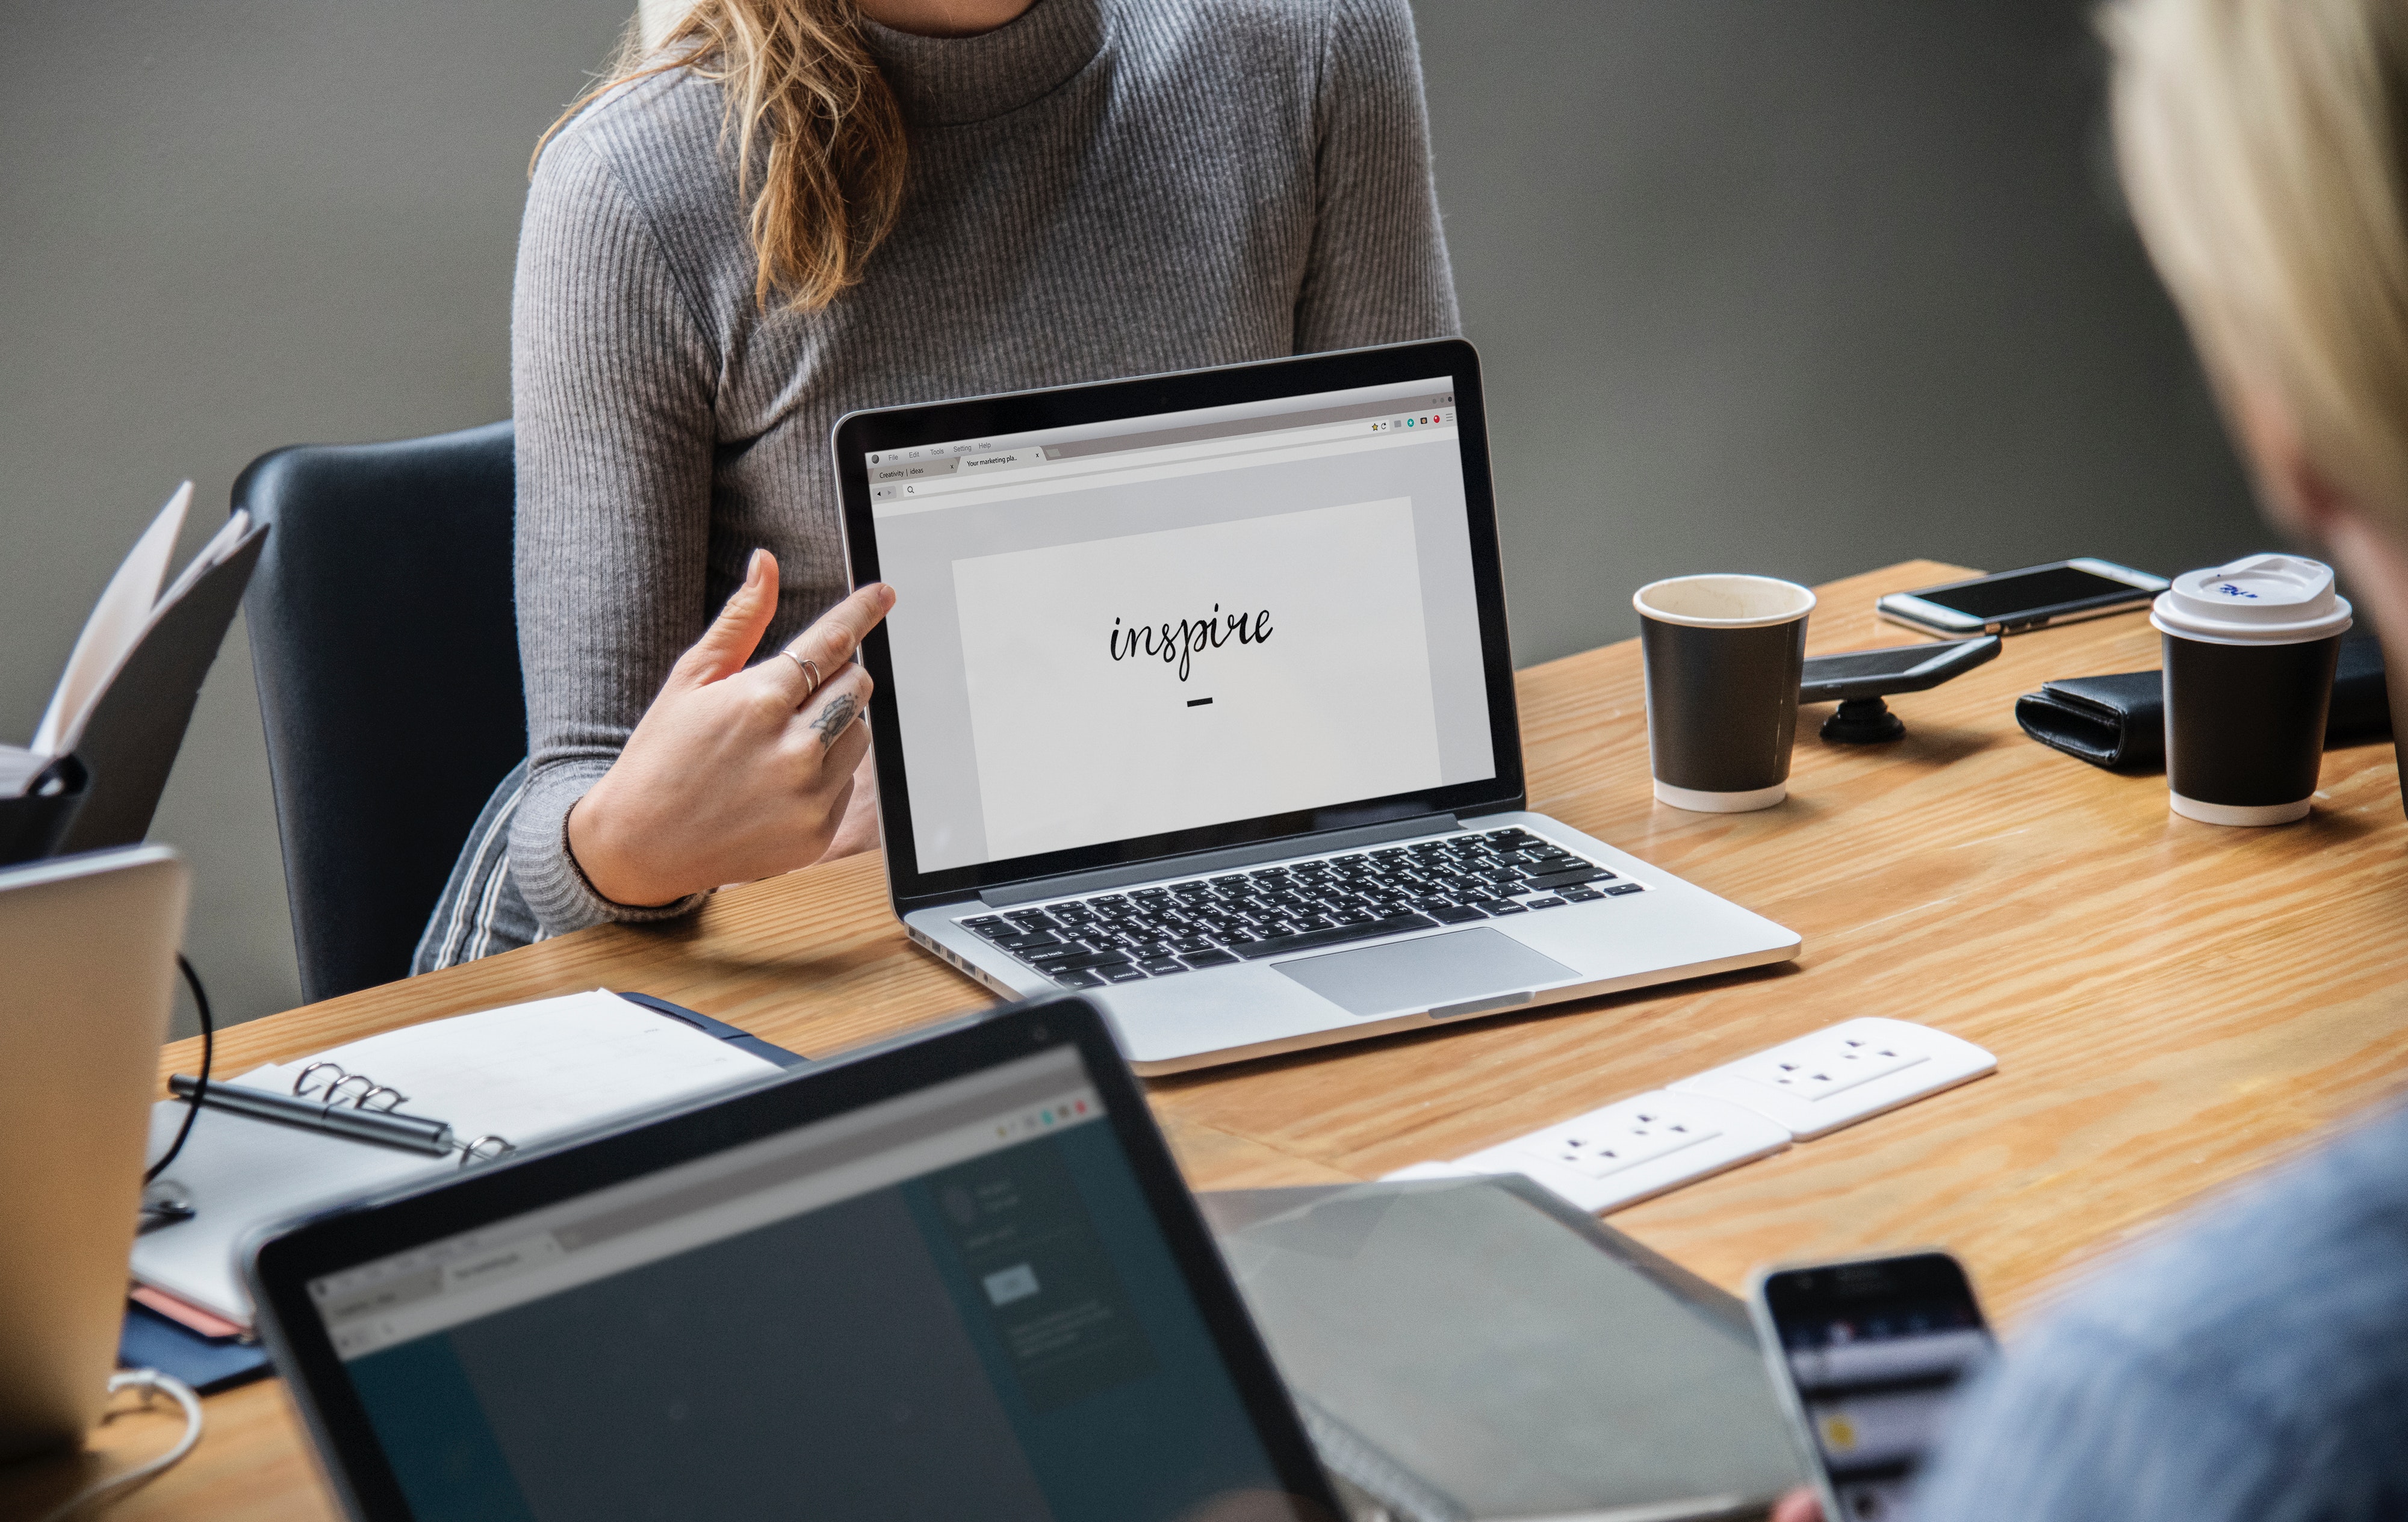
product, laptop, electronic device, technology, gadget, computer, personal computer, design, learning, hand, room, job, office, desk, sitting, computer desk, netbook, touchpad, computer keyboard, business, output device, white collar worker